Swayzee, Indiana

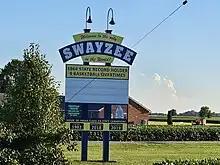
Sign welcoming people to "The Only Swayzee in the World" and noting the local high school's basketball achievements

Pipe Creek Sinkhole, uncovered in 1996 at the Pipe Creek Junior limestone quarry near Swayzee, has been the site of important paleontological discoveries dating from the Pliocene epoch.